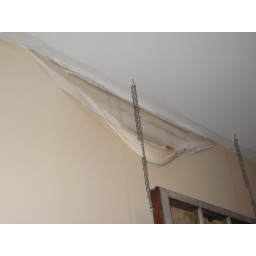
water damage in living room (before walls and ceiling were stripped)